Three Days With the Family

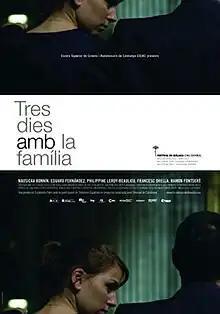
Film poster

Three Days With the Family is a 2009 Spanish drama film directed by Mar Coll (in her directorial debut feature) which stars Nausicaa Bonnín alongside Eduard Fernández, Philippine Leroy-Beaulieu, Francesc Orella, and Ramon Fontserè.